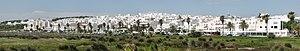
Conil de la Frontera est une ville d'Espagne, dans la province de Cadix en Andalousie, sur la côte Atlantique. Sa population est d’environ 21 000 habitants.